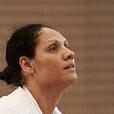
Age: 31